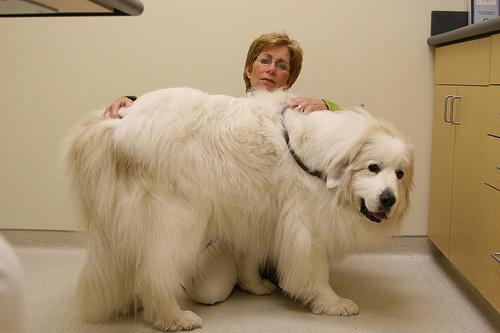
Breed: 225-n000073-Great_Pyrenees